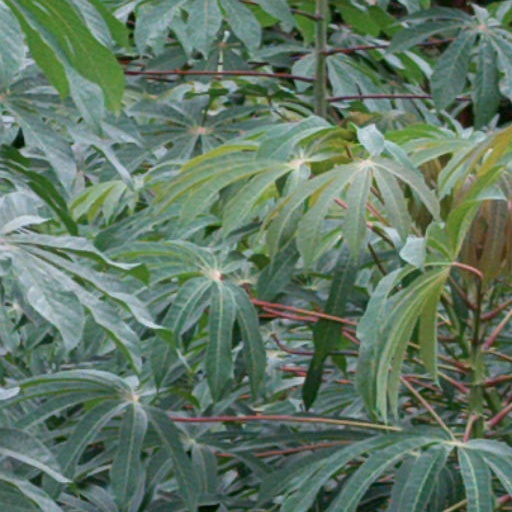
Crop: cassava